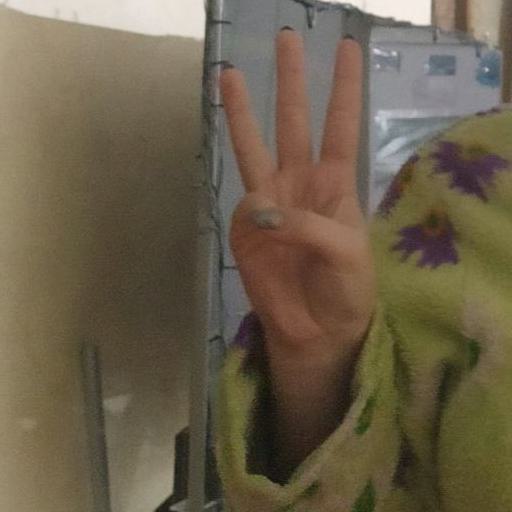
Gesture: three